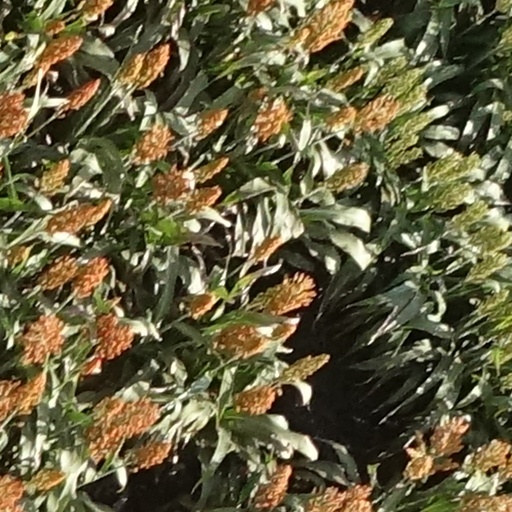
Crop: sorghum